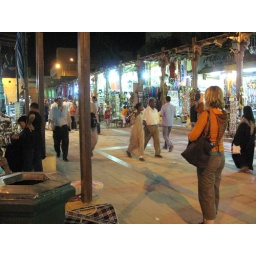
The woman in the orange shirt in the foreground is my roommate, Debbie.